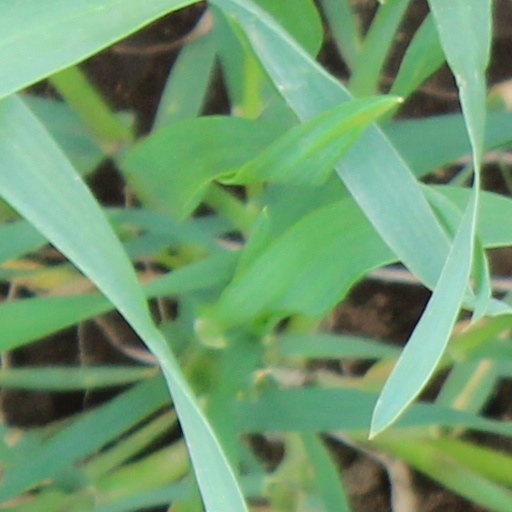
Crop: wheat